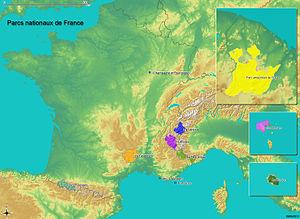
Carte des parcs nationaux de France
En France, un parc national est une zone naturelle qui est classée du fait de sa richesse naturelle exceptionnelle. Il a la particularité d'être structuré en deux secteurs à la réglementation distincte : une zone de protection appelée « zone cœur » à la réglementation stricte de protection de la nature et une « aire d'adhésion » où les communes sont partenaires du développement durable du parc. La législation du parc national est plus stricte que celle du parc naturel régional.